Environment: real
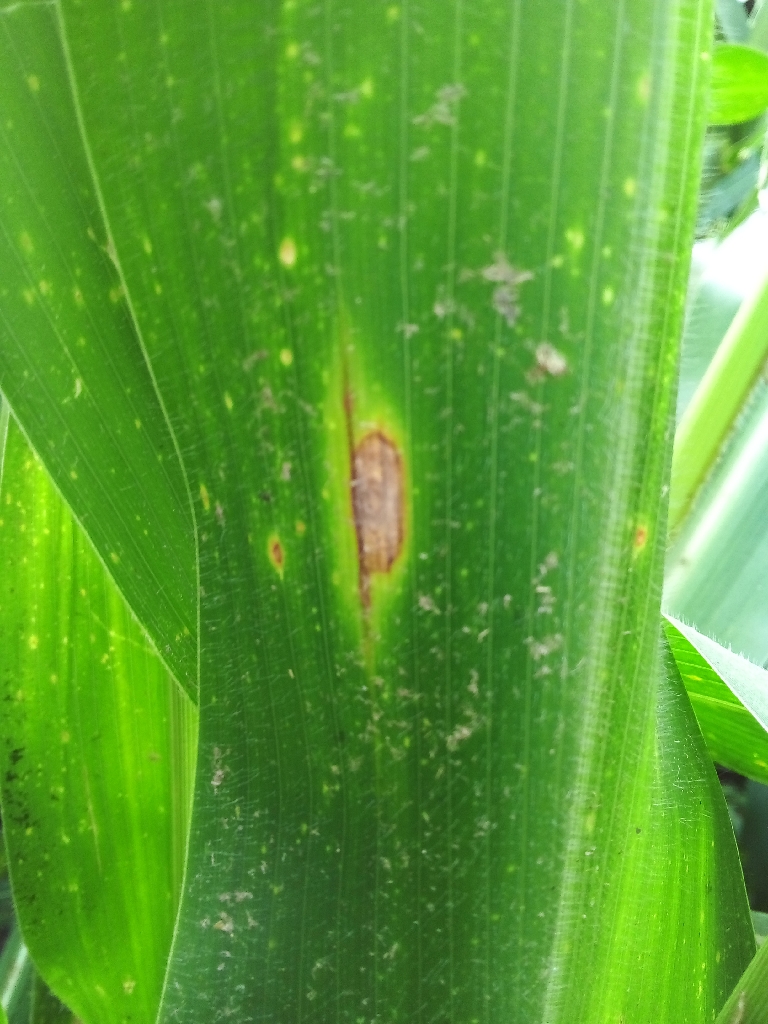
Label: northern_corn_leaf_blight